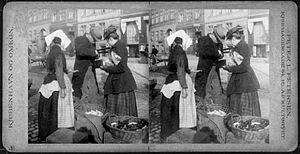
Peter Elfelt / Filmografi
Stereoskopisk selvportræt af Elfelt (da Petersen) og hustru på Gammel Strand 1892
Lars Peter Elfelt f. Petersen var en dansk fotograf og filminstruktør kendt som den første filmpioner i Danmark, da han lavede filmoptagelse i Danmark i 1897; det var den ét minut lange dokumentarfilm Kørsel med Grønlandske hunde.